Lady with an Ermine

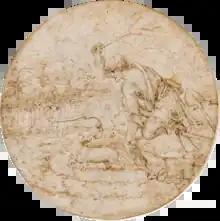
"The Ermine Hunt" (c. 1490), a pen and ink drawing by Leonardo da Vinci

To some extent the painting includes traditional characteristics of Italian portraiture from the 1430s and 1440s; the coloring, for example, is particularly reminiscent of the Florentine quattrocento tradition.